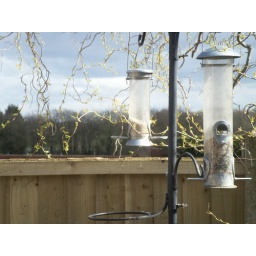
Sunflower hearts in the feeders bring in gold and green finches and sometimes we get a spotted woodpecker, the small one!